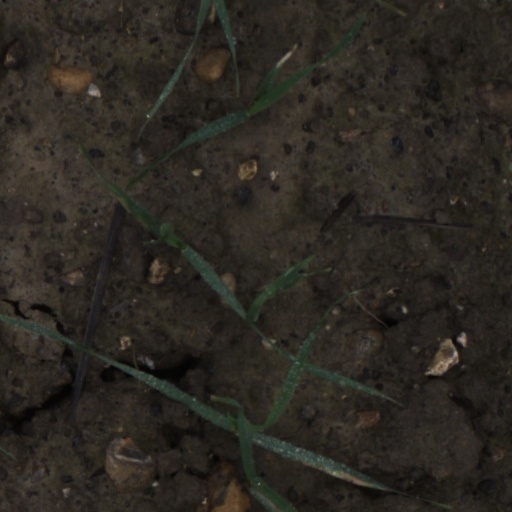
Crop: wheat